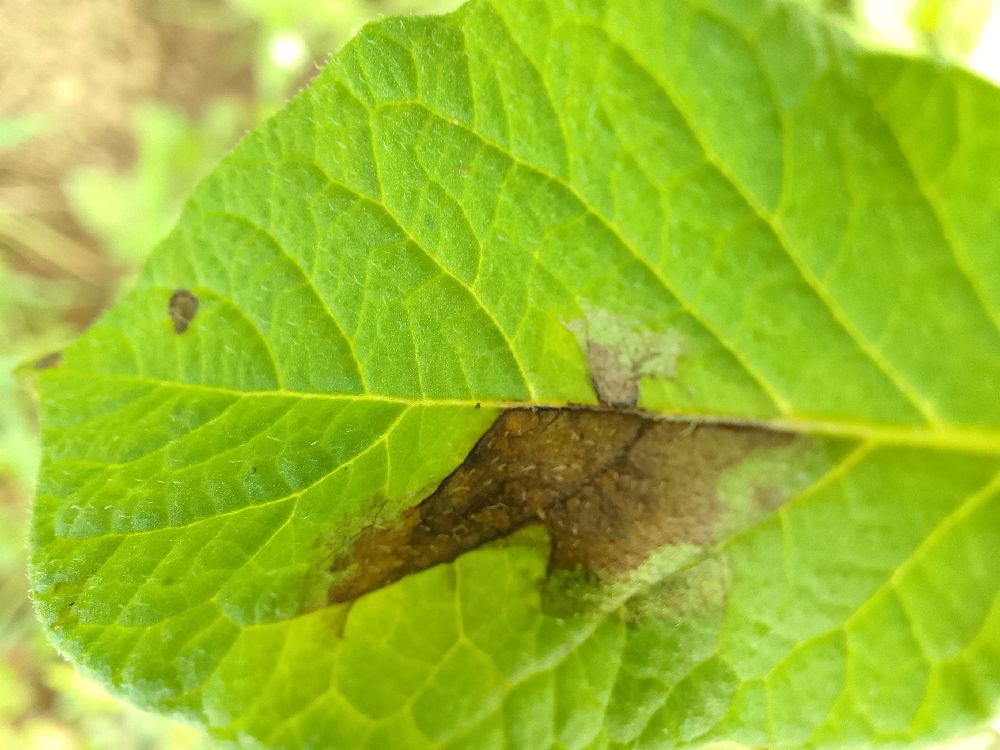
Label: Late blight